Voicing (music)

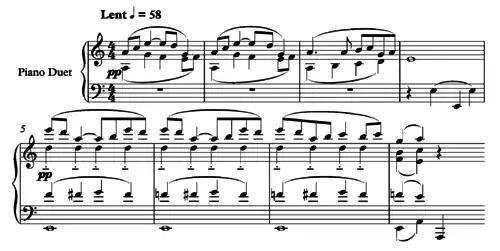
Pavane de la Belle au Bois Dormant. <a href="https%3A//www.youtube.com/watch%3Fv%3DnGUoEQMeEuE">Listen

During the Romantic Era, composers continued further in their exploration of sonorities that can be obtained through imaginative chord voicing. Alan Walker draws attention to the quiet middle section of Chopin's Scherzo No. 1. In this passage, Chopin weaves a "magical" pianistic texture around a traditional Polish Christmas carol: